Moutohora Branch

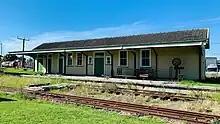
Matawhero station building at Makaraka in 2021

The East Coast Museum of Technology is the current terminus of what it left of the Gisborne to Moutohora Branch Line, with plans to restore the Makaraka section and run services with GCVR and ECMoT's own Locomotives.